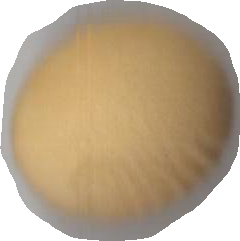
Variety: Dega